Date Shigezane

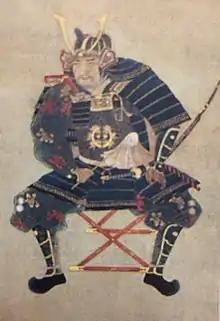

was a Japanese samurai of the late Sengoku through early Edo periods. Founder of the Watari-Date clan. A senior retainer of the Date clan of Sendai, he was a cousin of Date Masamune on his mother's side, and a cousin of Masamune's father Date Terumune on his father's side. Together with Oniniwa Tsunamoto and Katakura Kagetsuna, Shigezane was known as one of the ""Three Great Men of the Date Clan"".